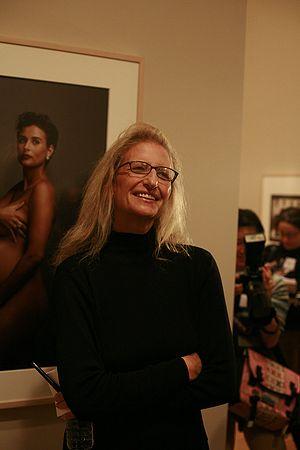
Un photographe est une personne qui réalise des photographies, à l'aide d'un appareil photographique, ou de fournitures photographiques.